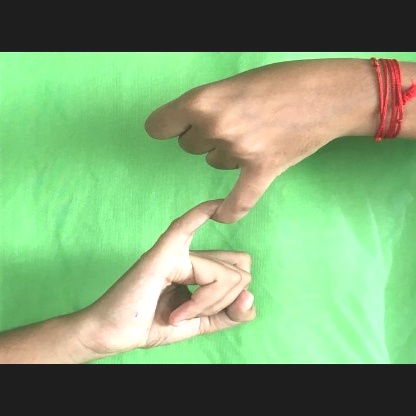
Mudra: Kilaka